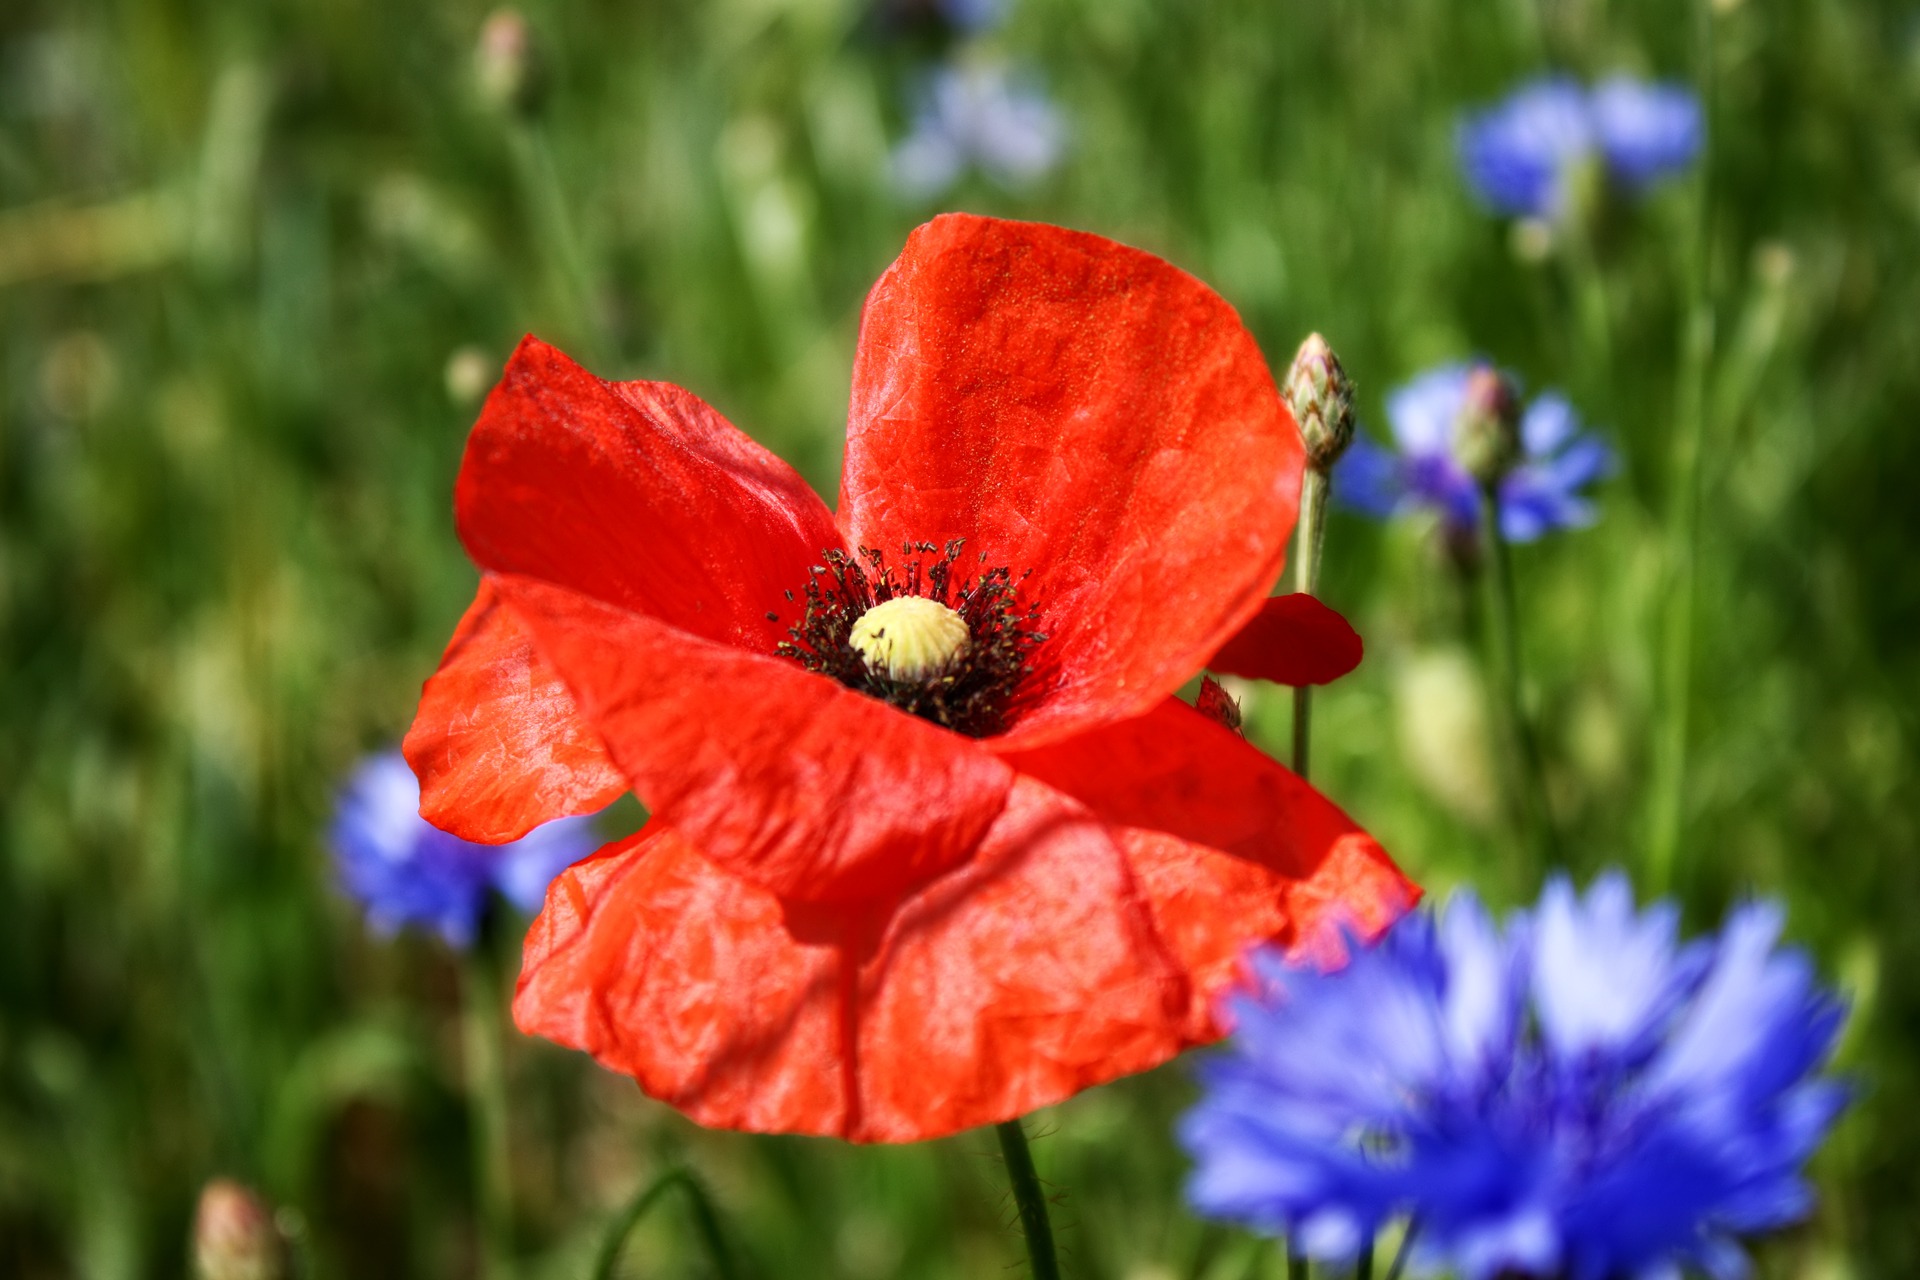
nature, grass, blossom, plant, field, meadow, flower, petal, bloom, color, botany, flora, wildflower, poppy, coquelicot, macro photography, flowering plant, annual plant, land plant, poppy family